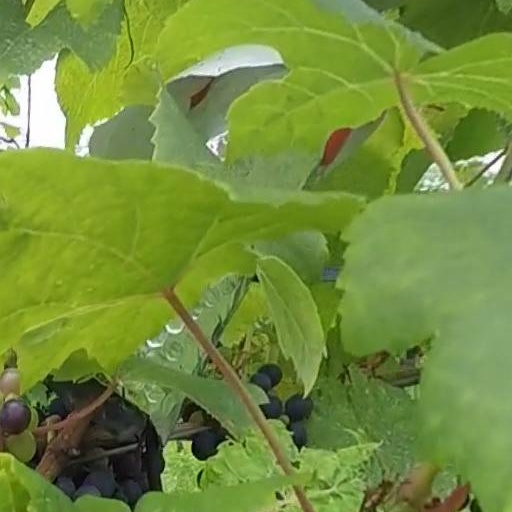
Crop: grape